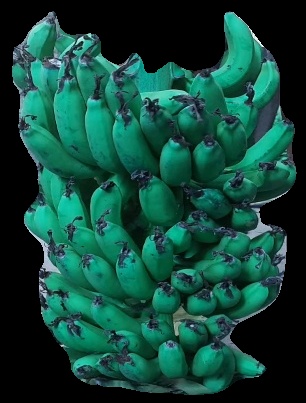
Variety: pachbale
Grade: grade3